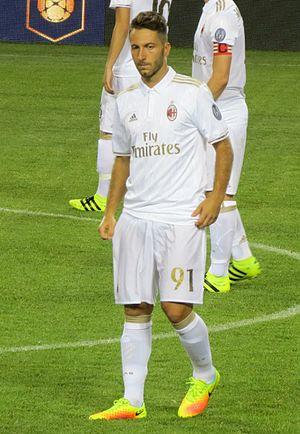
Andrea Bertolacci est un footballeur international italien né le 11 janvier 1991 à Rome. Il évolue au poste de milieu terrain à la Sampdoria.